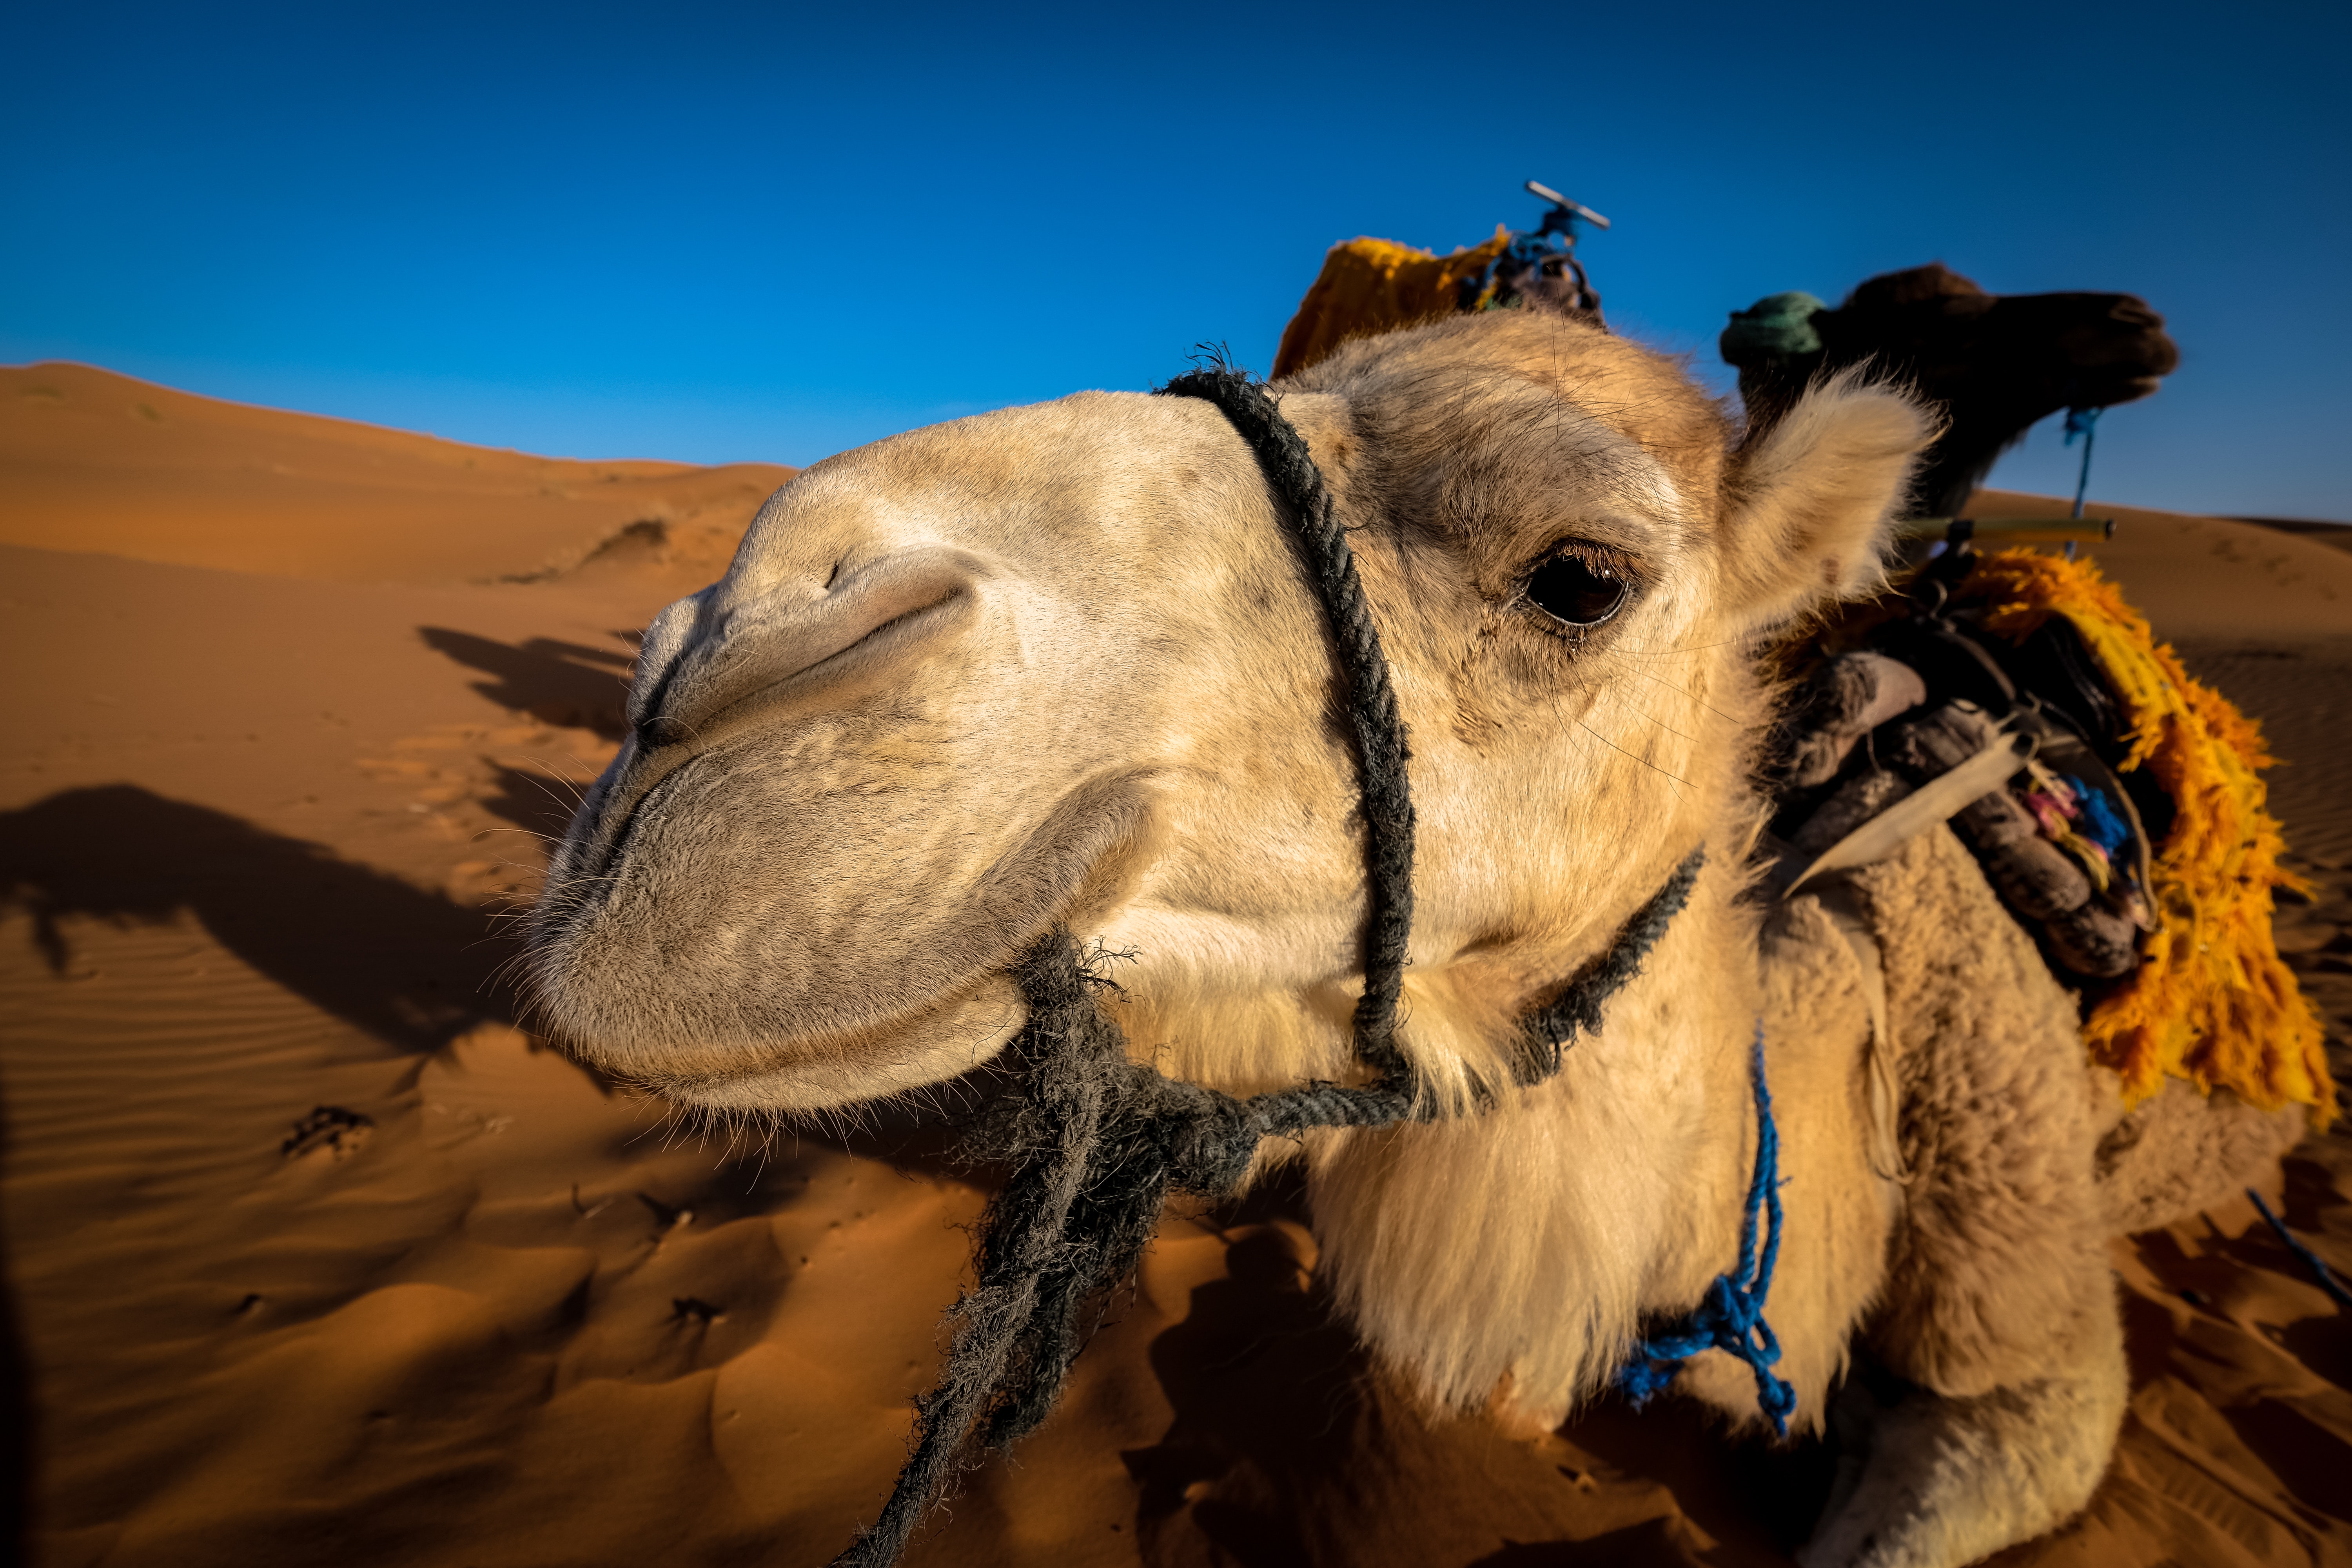
camel, desert, camelid, arabian camel, erg, natural environment, sahara, bactrian camel, landscape, aeolian landform, sand, snout, sky, dune, livestock, adaptation, wildlife, pack animal